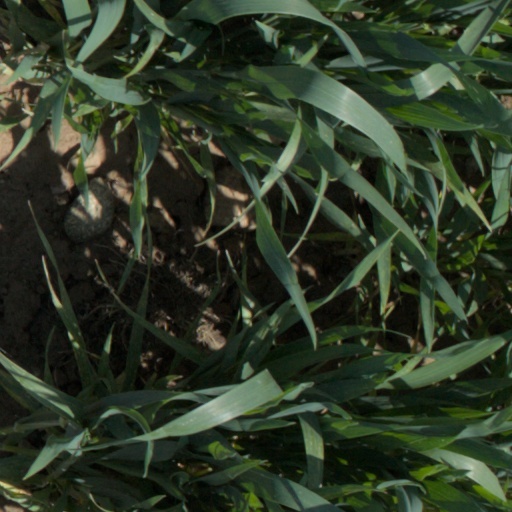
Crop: wheat